John Livingston Lowes

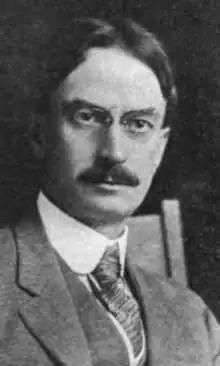

John Livingston Lowes (December 20, 1867 – August 15, 1945) was an American scholar and critic of English literature, specializing in Samuel Taylor Coleridge and Geoffrey Chaucer.